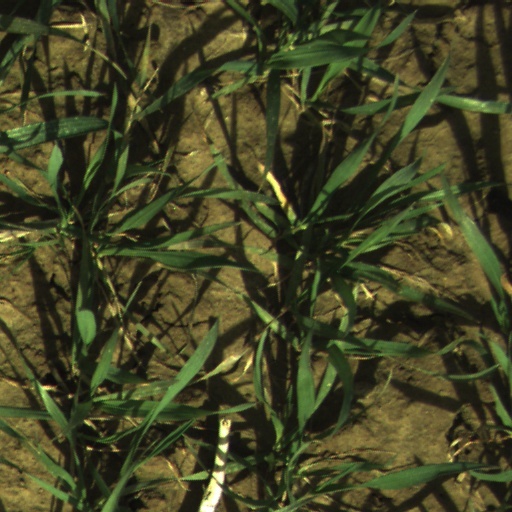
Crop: wheat